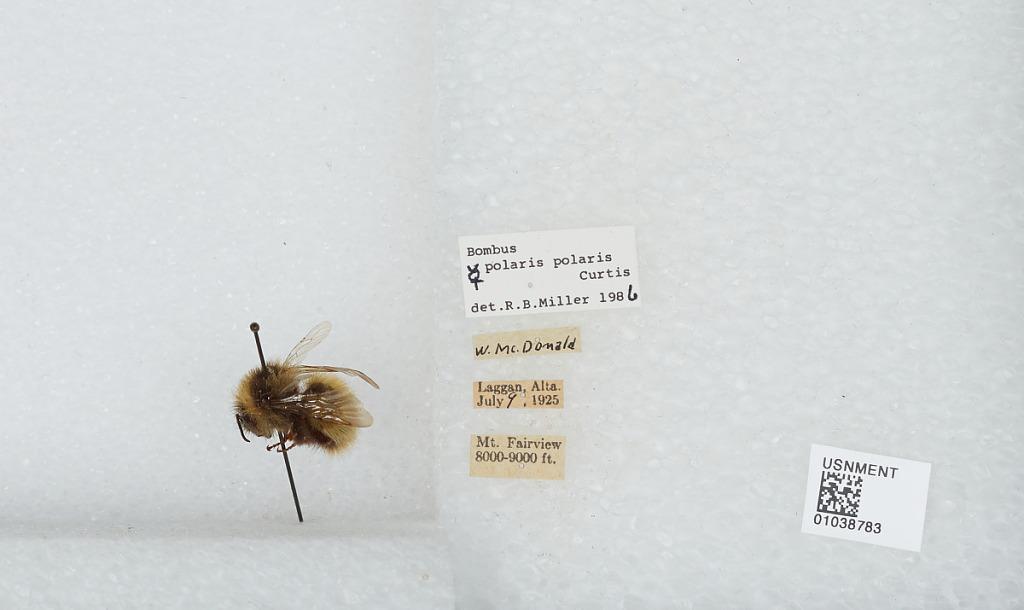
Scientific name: Bombus (Alpinobombus) polaris Curtis
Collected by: W. McDonald
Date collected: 1925-7-9
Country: Canada
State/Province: Alberta
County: Alberta's Rockies Region
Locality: Mt. Fairview
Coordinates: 51.3997, -116.225
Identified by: Miller, R. B.